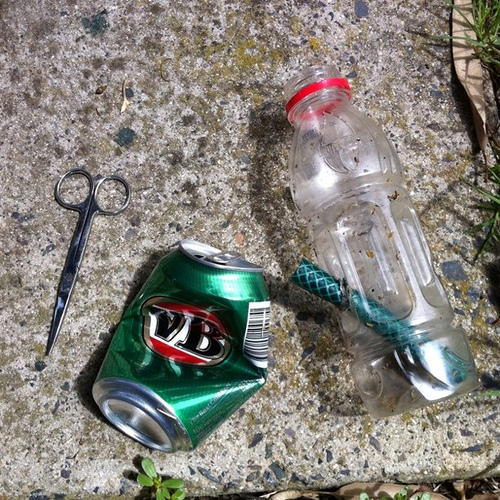
question: 屋外のコンクリートの上にはさみが置いてありますか？
answer: 置いてあります。

question: 屋外のコンクリートの上にはさみが何個置いてありますか？
answer: 1つです。

question: 屋外のコンクリートの上には空き缶が置いてありますか？
answer: 置いてあります。

question: 屋外のコンクリートの上の空き缶は潰されていますか？
answer: 潰されています。

question: 屋外のコンクリートの上にはスプーンが置いてありますか？
answer: 置いてあります。

question: 屋外のコンクリートの上にはペットボトルが置いてありますか？
answer: 置いてあります。

question: 屋外のコンクリートの上にペットボトルが何本が置いてありますか？
answer: 1本です。

question: 屋外のコンクリートの上にはスプーンが何本置いてありますか？
answer: 1本です。